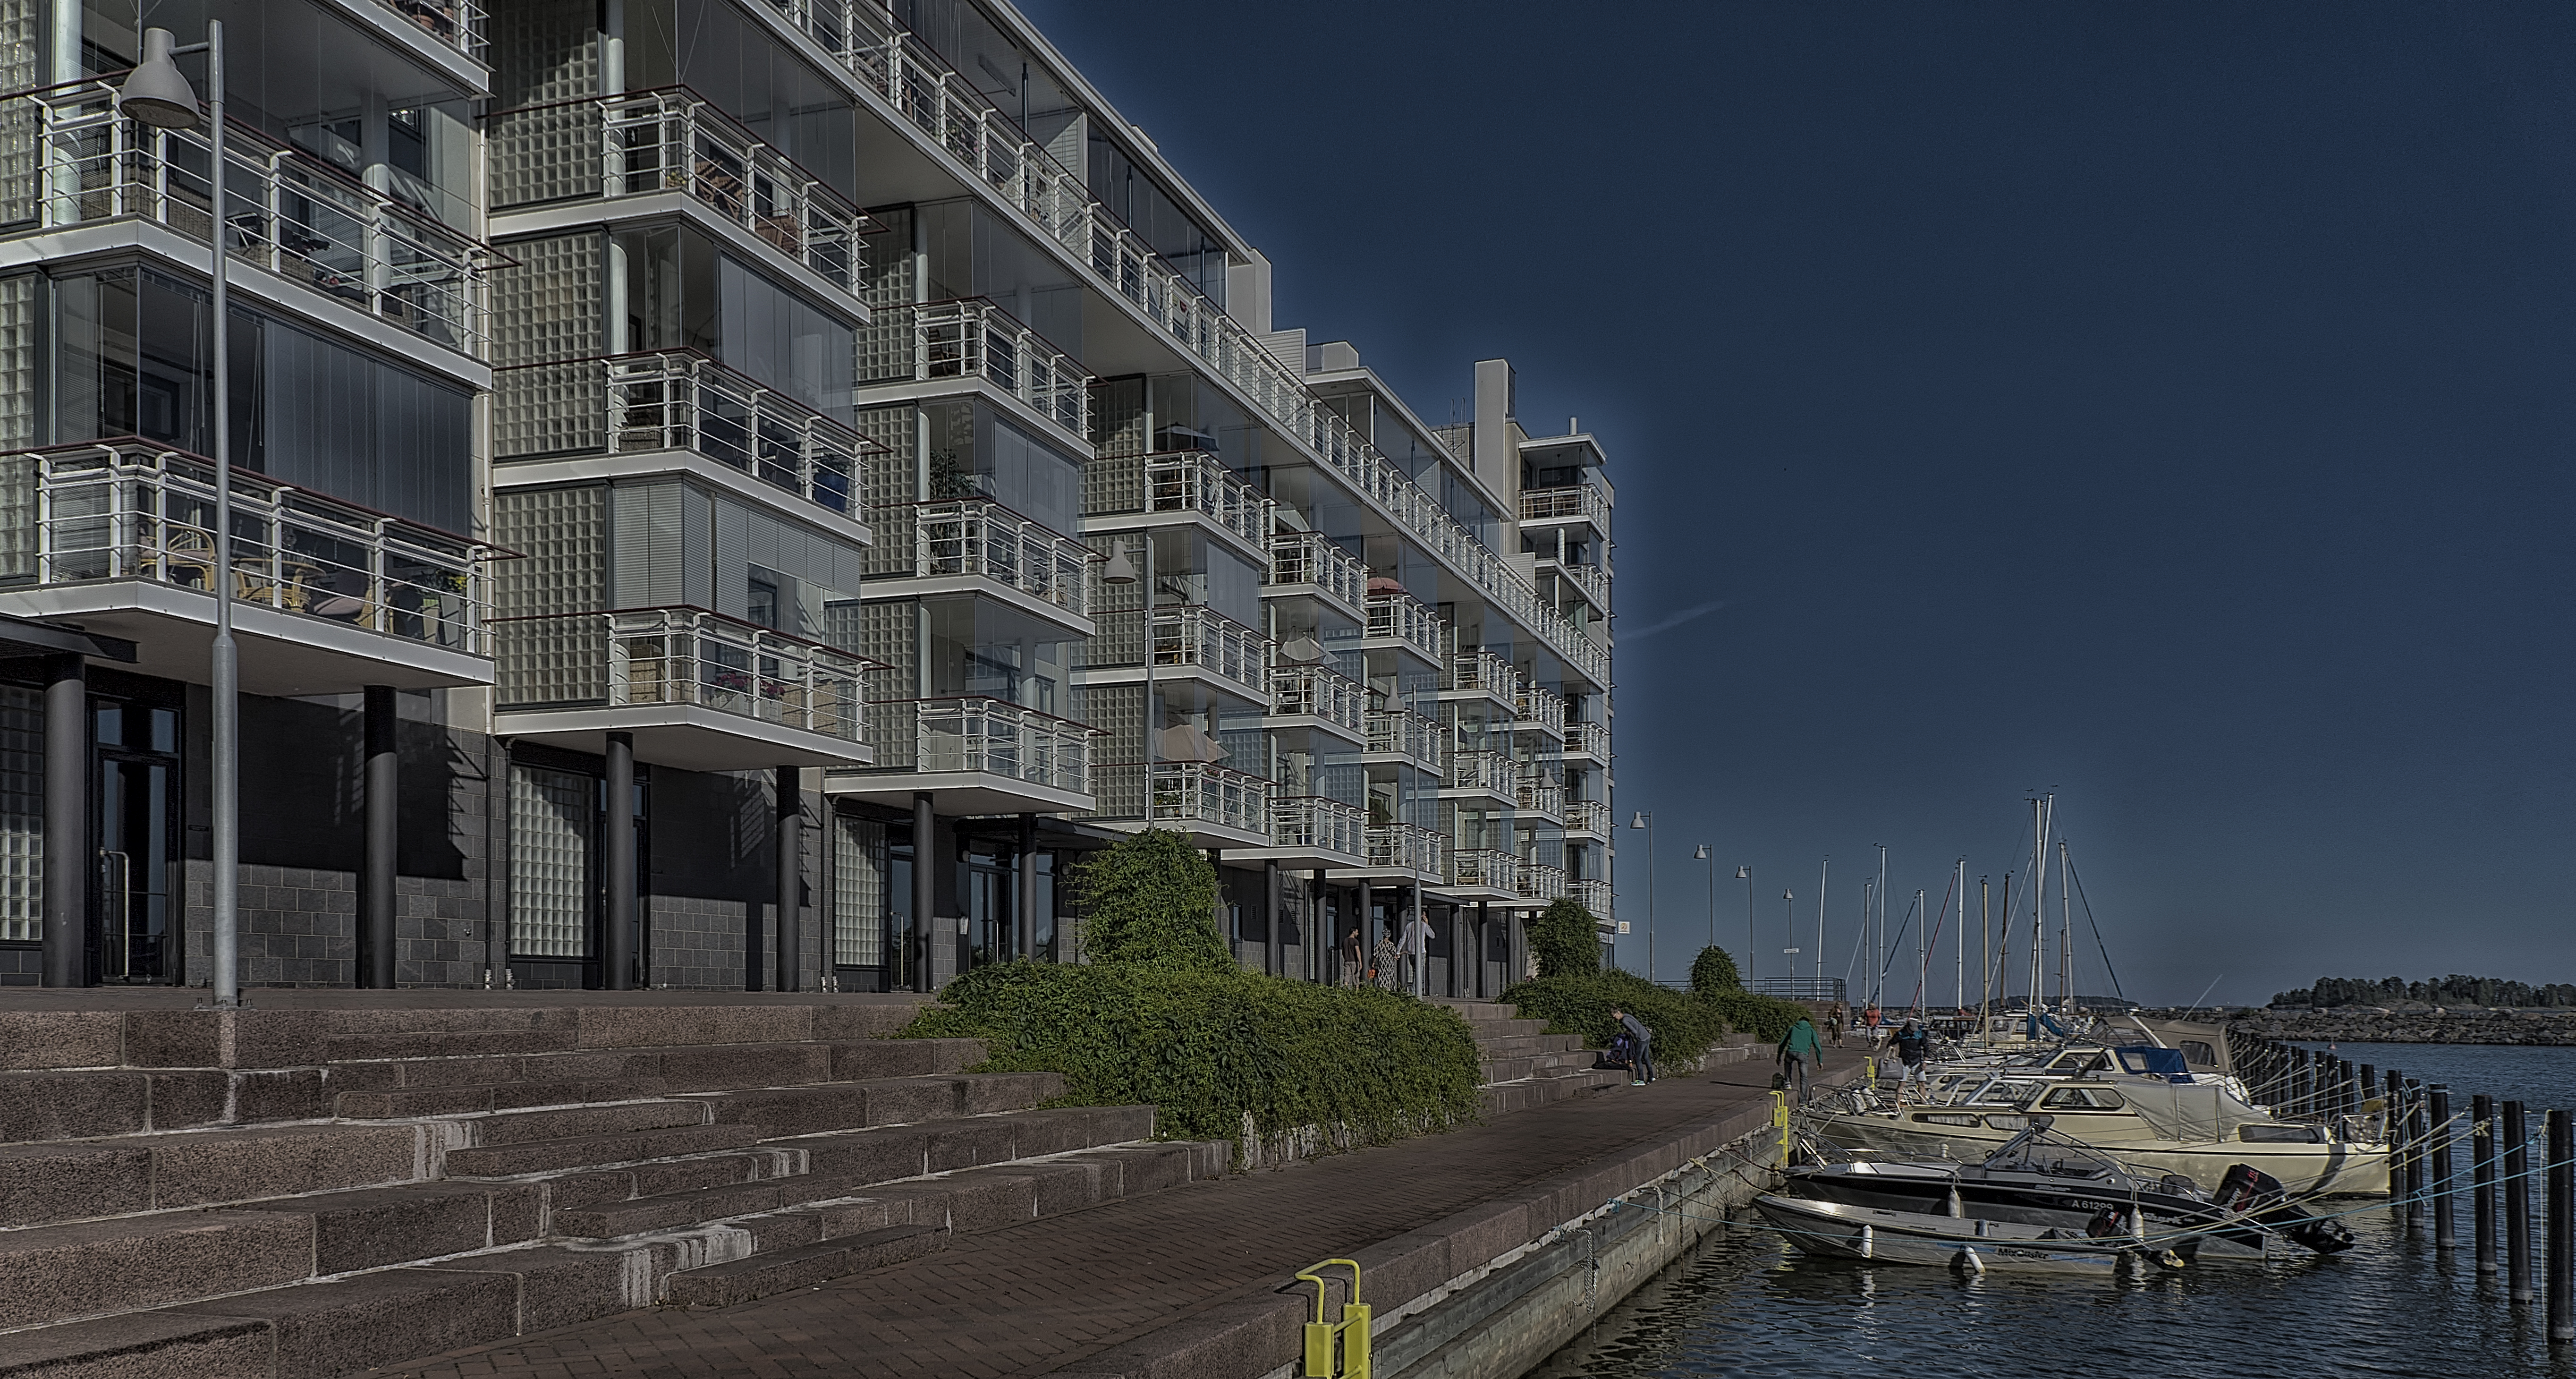
water, outdoor, dock, architecture, people, sky, building, city, skyscraper, steps, cityscape, downtown, reflection, vehicle, landmark, facade, waterway, tower block, plants, boats, finland, helsinki, promenade, vuosaari, urban area